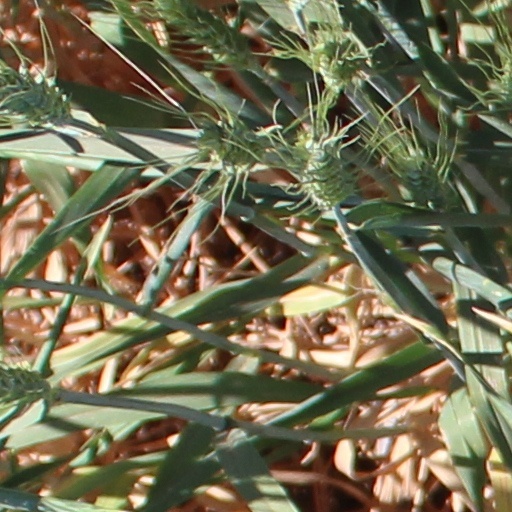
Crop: wheat